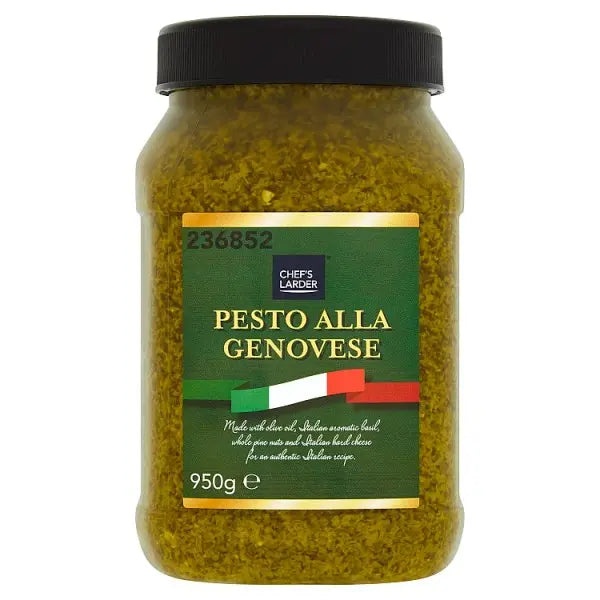
Chef's Larder Pesto Alla Genovese 950g – 1 x 950g
Brand: Booker
Chef's Larder Pesto Alla Genovese 950g – 1 x 950g is a quality grocery item, suited for retailers, kitchens, and foodservice. Trusted, tasty, and convenient.
Category: Food, Beverages & Tobacco > Food Items > Condiments & Sauces > Pasta Sauce